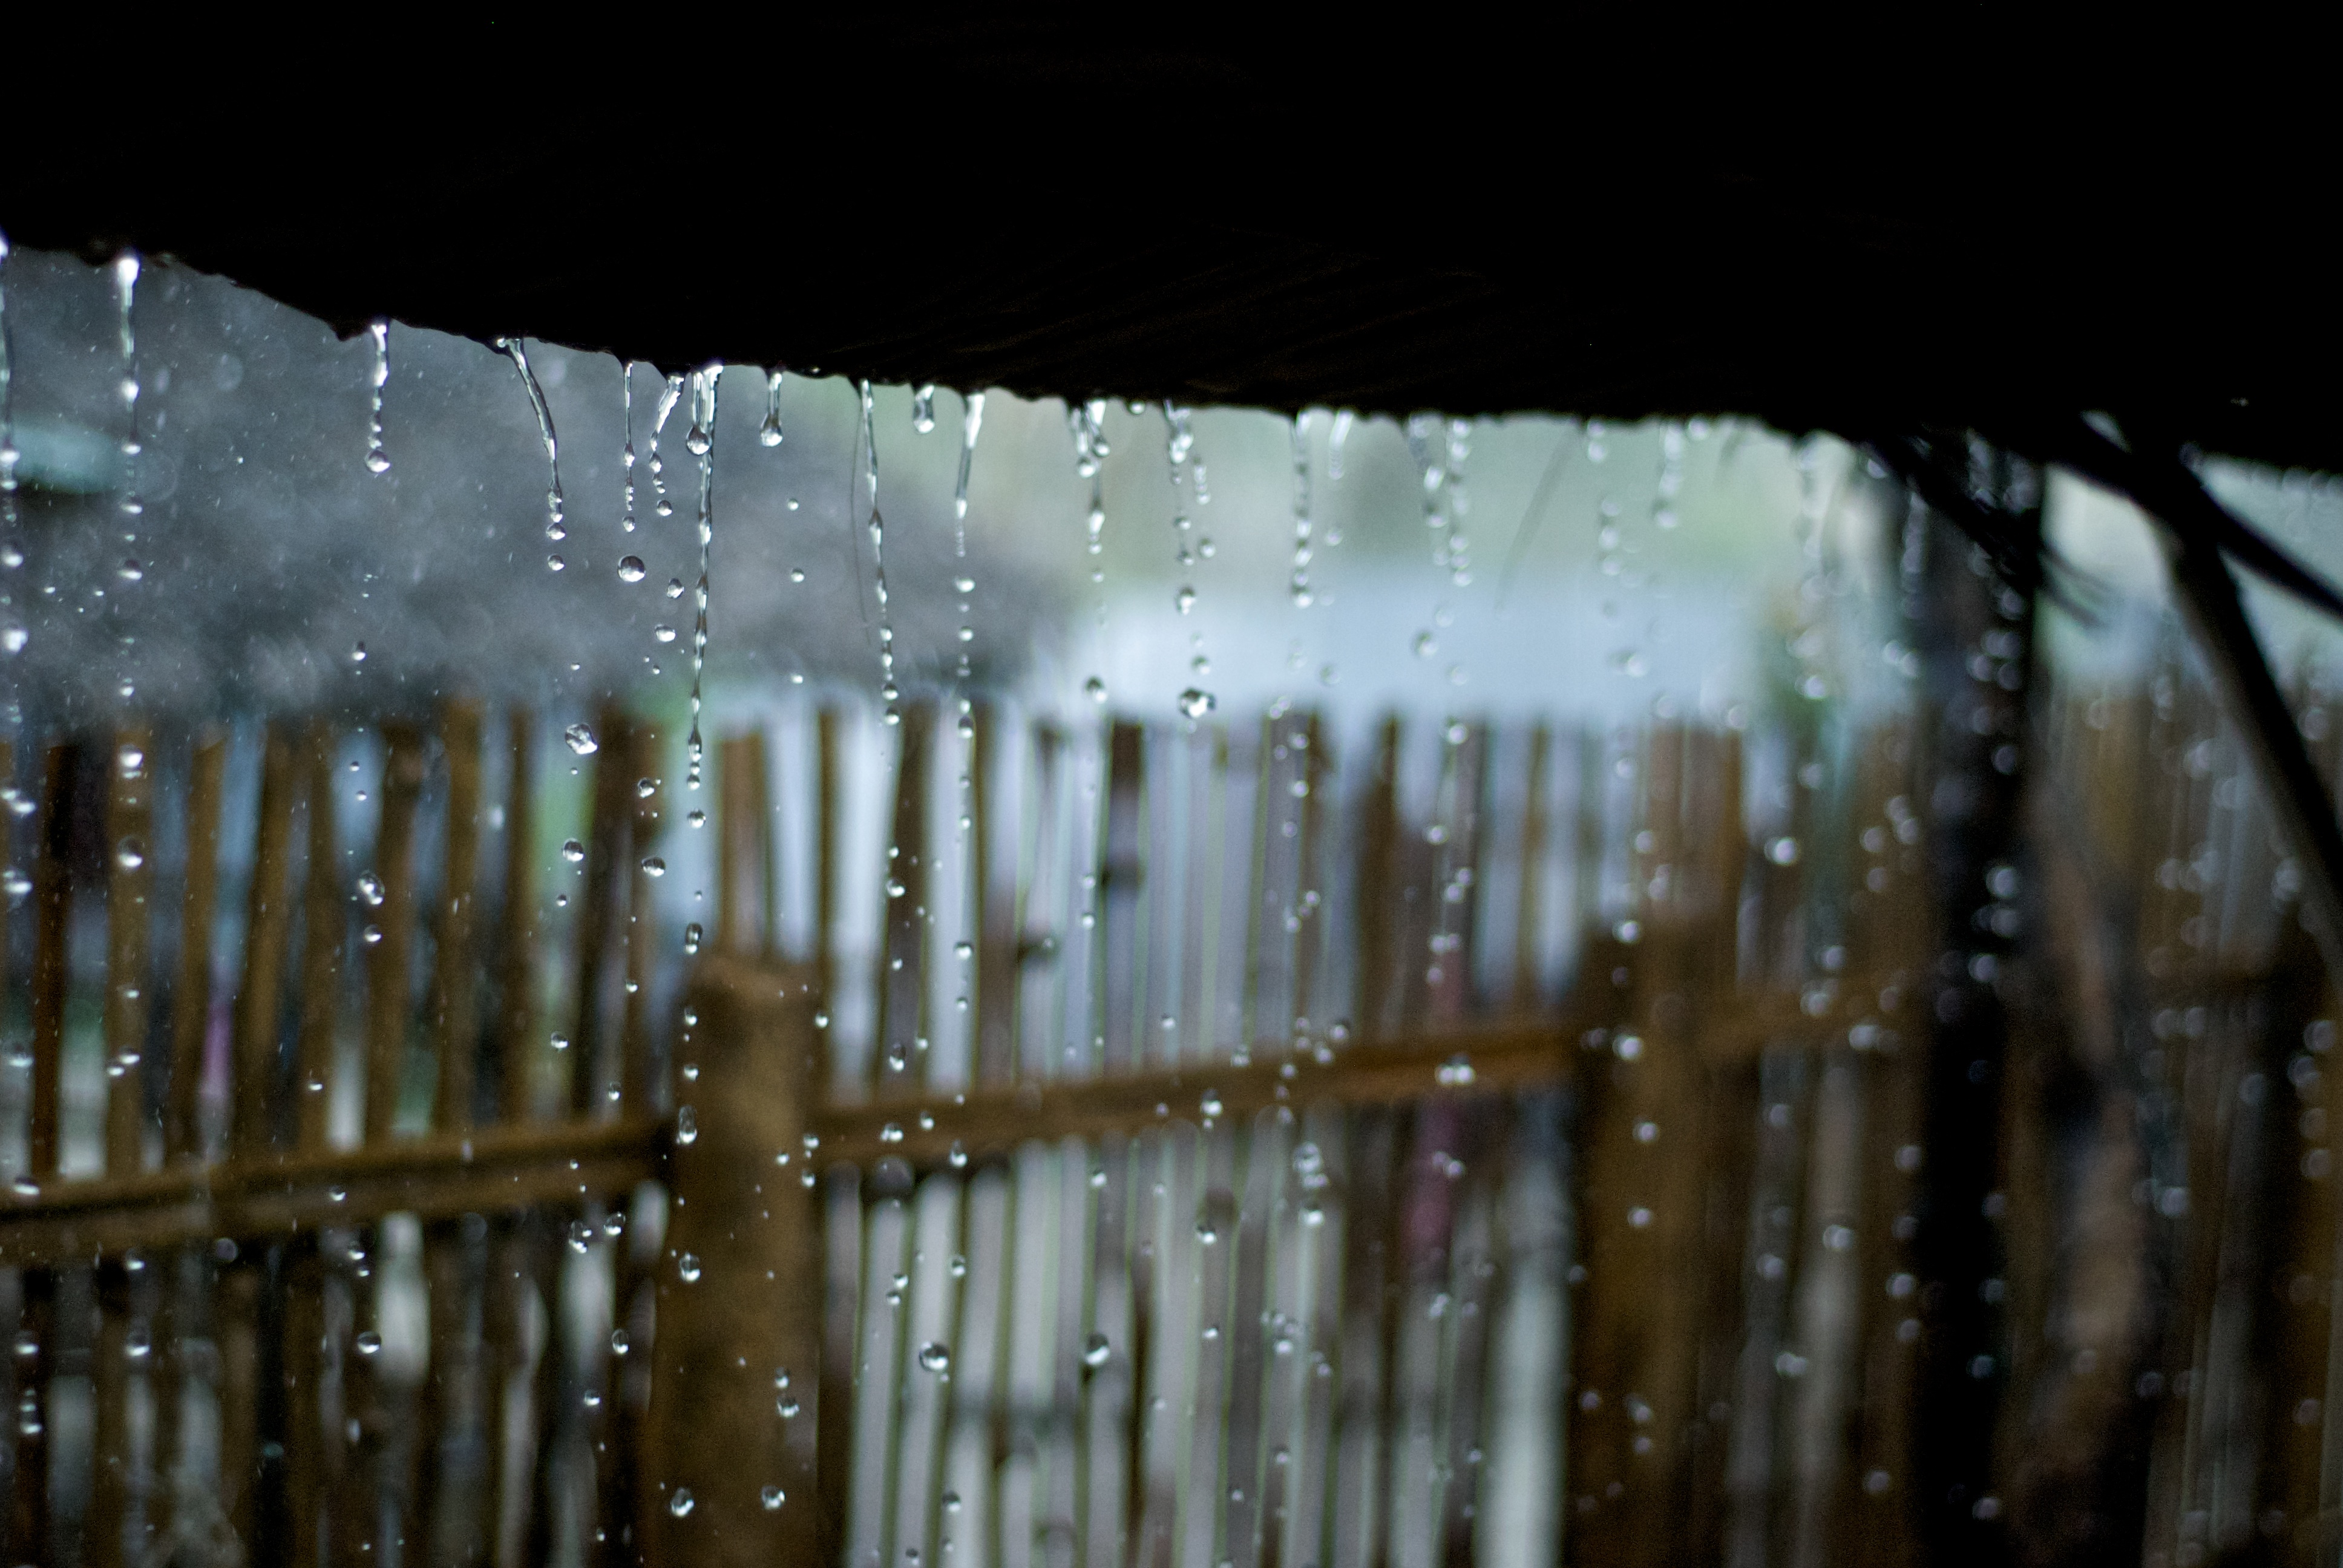
water, branch, snow, sunlight, ice, reflection, weather, icicle, freezing